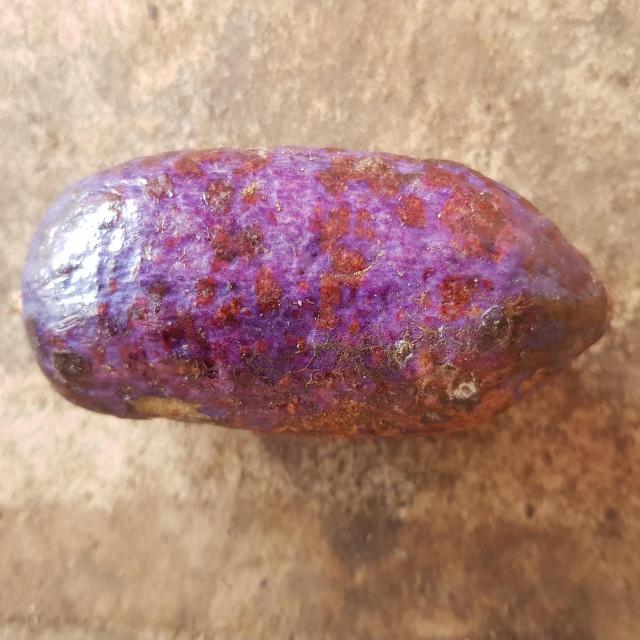
Plum grade: unripe